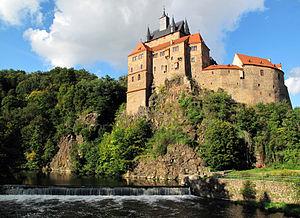
Kriebstein est une commune de Saxe, située dans l'arrondissement de Saxe centrale, dans le district de Chemnitz. Elle est nommée pour le Château de Kriebstein.
Le château de Kriebstein est un château-fort mediéval dans la commune de Kriebstein en Saxe, Allemagne. Il est situé sur un éperon de montagne escarpé au-dessus de la rivière Zschopau qui l'entoure sur trois côtés.